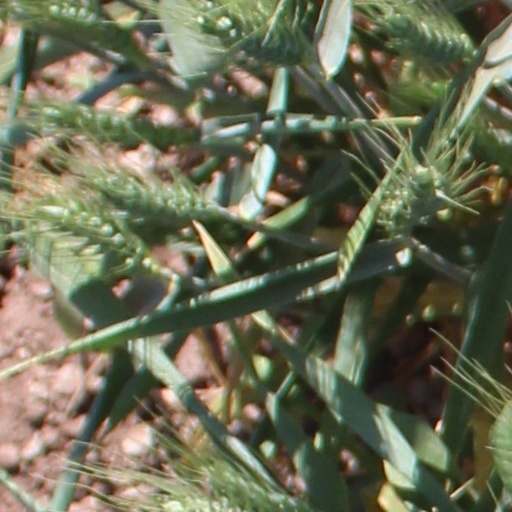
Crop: wheat